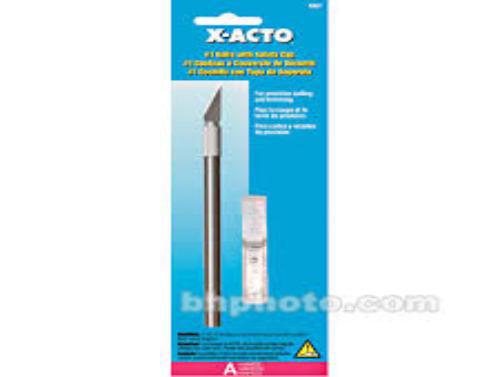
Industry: Necessities